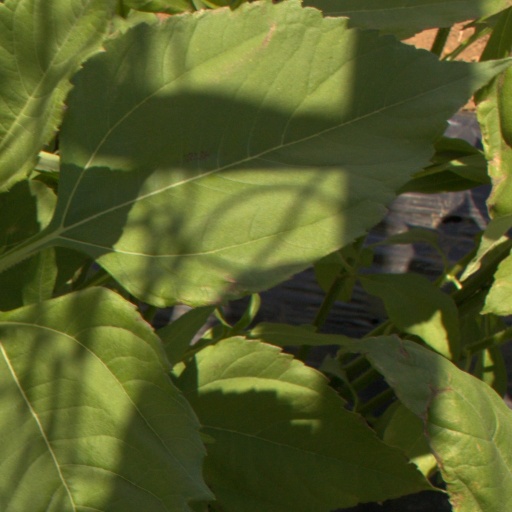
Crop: Jerusalem artichoke